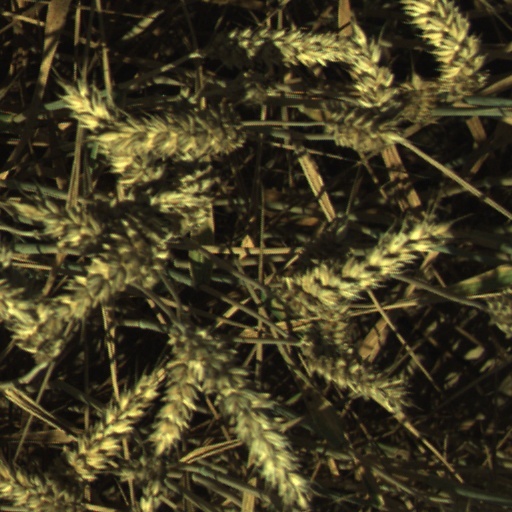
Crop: wheat